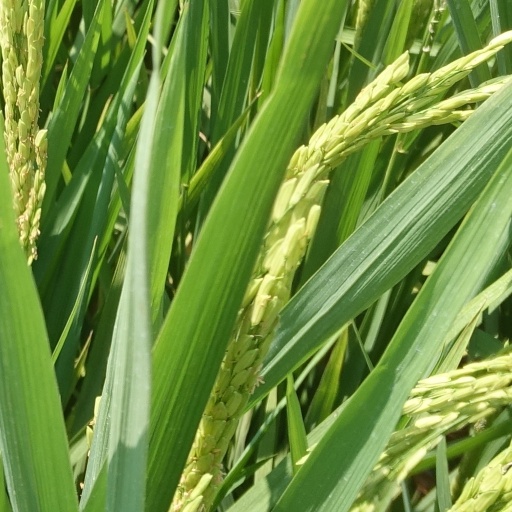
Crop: rice